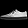
Label: Sneaker